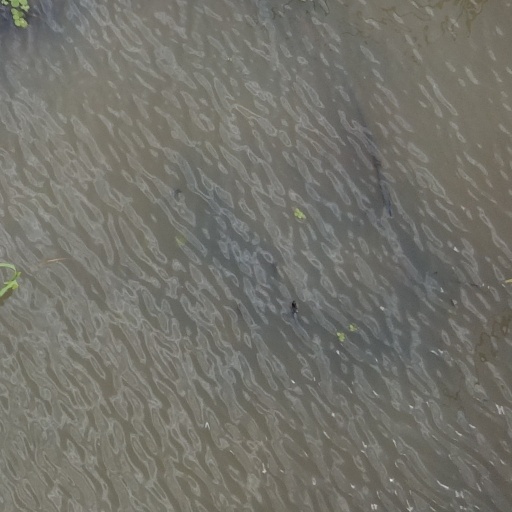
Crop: rice